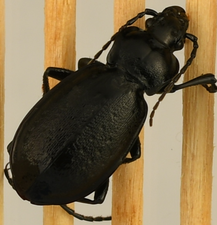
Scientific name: Carabus taedatus
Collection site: Niwot Ridge Mountain Research Station Site (NIWO), plot NIWO_008